History of Worcestershire

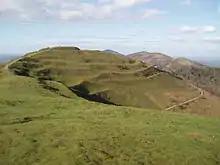
Photo of the British Camp hill showing its terraced Iron Age earthworks

There is evidence of human presence in Worcestershire from the Paleolithic period, roughly 700,000–500,000 years ago. Flint axe heads have been found near at Hallow near Worcester, for instance. However, evidence from this period is hard to come by, not least because hunter-gathering societies would roam extensively and not congregate in towns and villages. Tools have mostly been recovered from sand and gravel quarries in the county. The lack of finds appears to be contributing to under-investment in seeking out and preserving them.